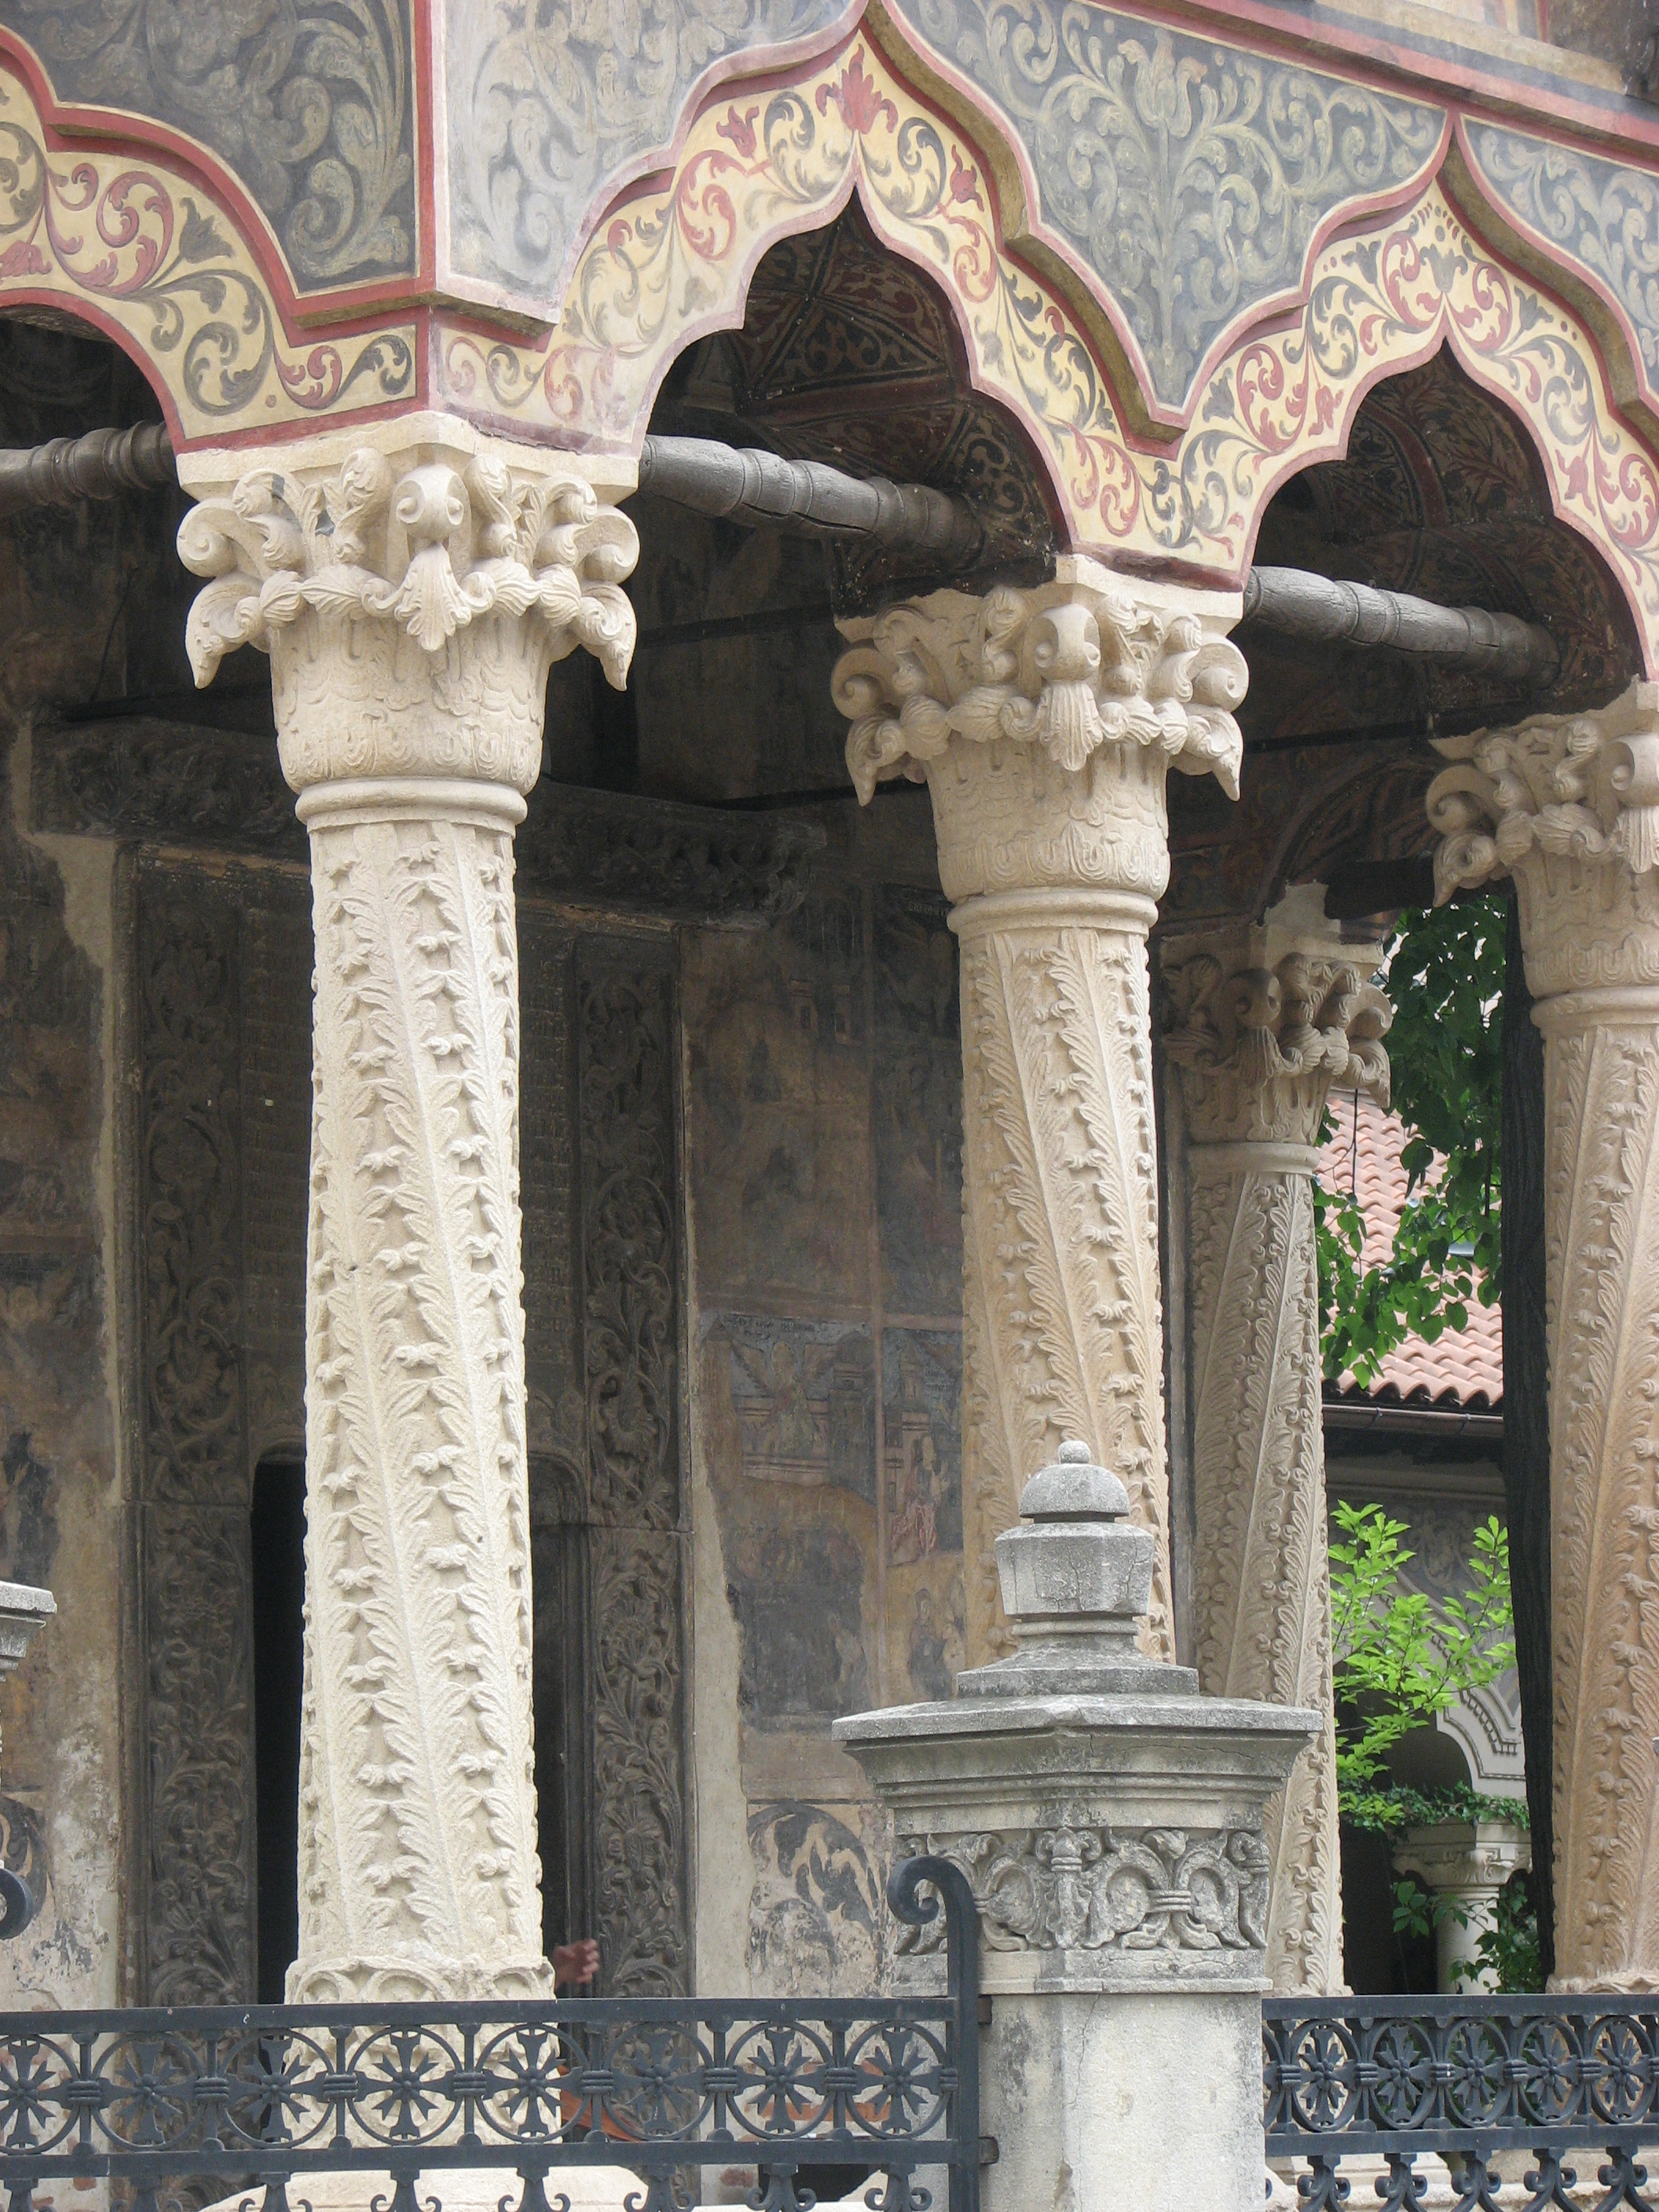
architecture, structure, photography, building, palace, monument, photo, europe, statue, arch, column, religion, church, christian, photos, sculpture, religious, free, art, de, temple, monastery, churches, shrine, fotografie, history, christianity, romana, orthodox, eastern, carving, romania, bucharest, convent, bor, biserica, arhitectura, orthodoxy, romanian, ortodoxa, ortodox, manastire, ortodoxia, ortodoxie, ecclesiastical, bisericeasc, cladire, edificiu, bucuresti, stavro, stavropoleos, cre tinism, cre tin, stone carving, ancient history